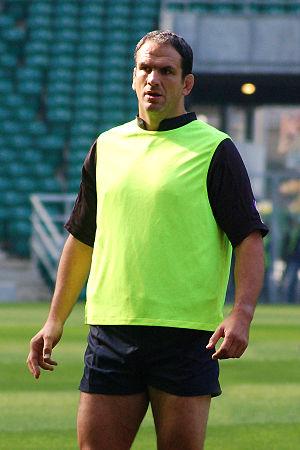
Le joueur de rugby à XV anglais Martin Johnson lors d'un session d'entraînement au stade de Twickenham.
Martin Osborne Johnson, commandeur de l'Empire britannique, est un joueur de rugby international anglais né le 9 mars 1970 à Solihull. Il évolue au poste de deuxième ligne tant en sélection nationale qu'avec les Leicester Tigers avec qui il effectue la majeure partie de sa carrière en club. Nommé manager du XV de la Rose le 16 avril 2008, il possède le plus grand palmarès du rugby européen en tant que joueur.
Le championnat d'Angleterre de rugby à XV rassemblant les douze clubs de l'élite anglaise est créé en 1987. Ce championnat est successivement dénommé Courage League National Division One, Allied Dunbar Premiership, Zurich Premiership, Guinness Premiership, Aviva Premiership, puis Gallagher Premiership au gré des parrainages.